History of Tampa, Florida

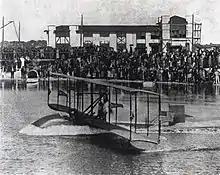
Jannus takes off.

Many Florida cities feared bombardment or direct attack by Spain at the outbreak of war. Tampa's Mayor Myron E. Gillette was particularly vociferous in demanding more guns and protection for his city. Eventually, the war department relented and two batteries with “small caliber” guns were erected on Edgmont and Mullet keys at the mouth of Tampa Bay.